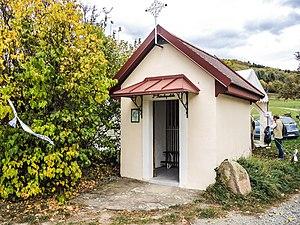
La chapelle des chouette domine le village de Sickert. Haut-Rhin.
Sickert est une commune française située dans le département du Haut-Rhin, en région Grand Est.